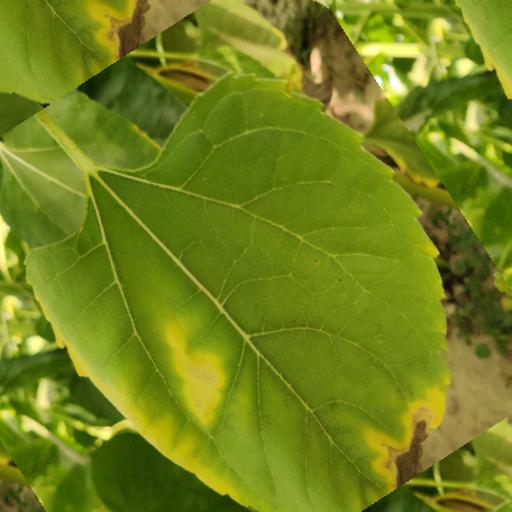
Label: Downy_mildew